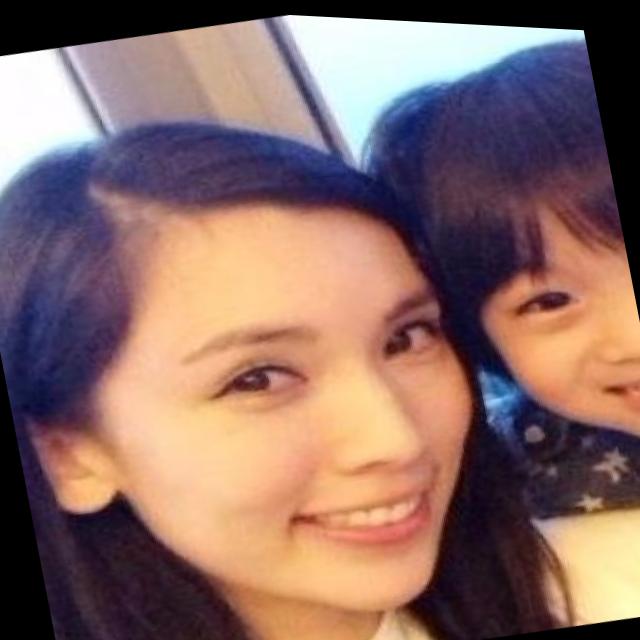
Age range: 21-44